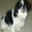
Label: dog